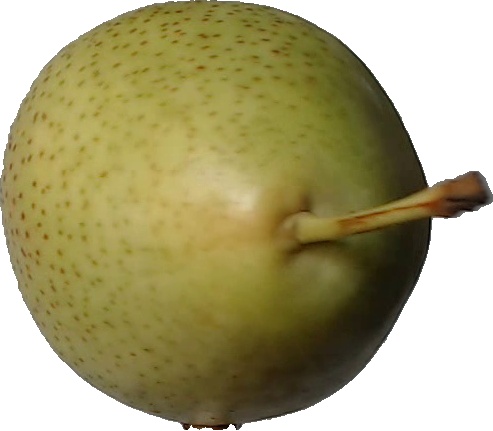
Label: pear_1